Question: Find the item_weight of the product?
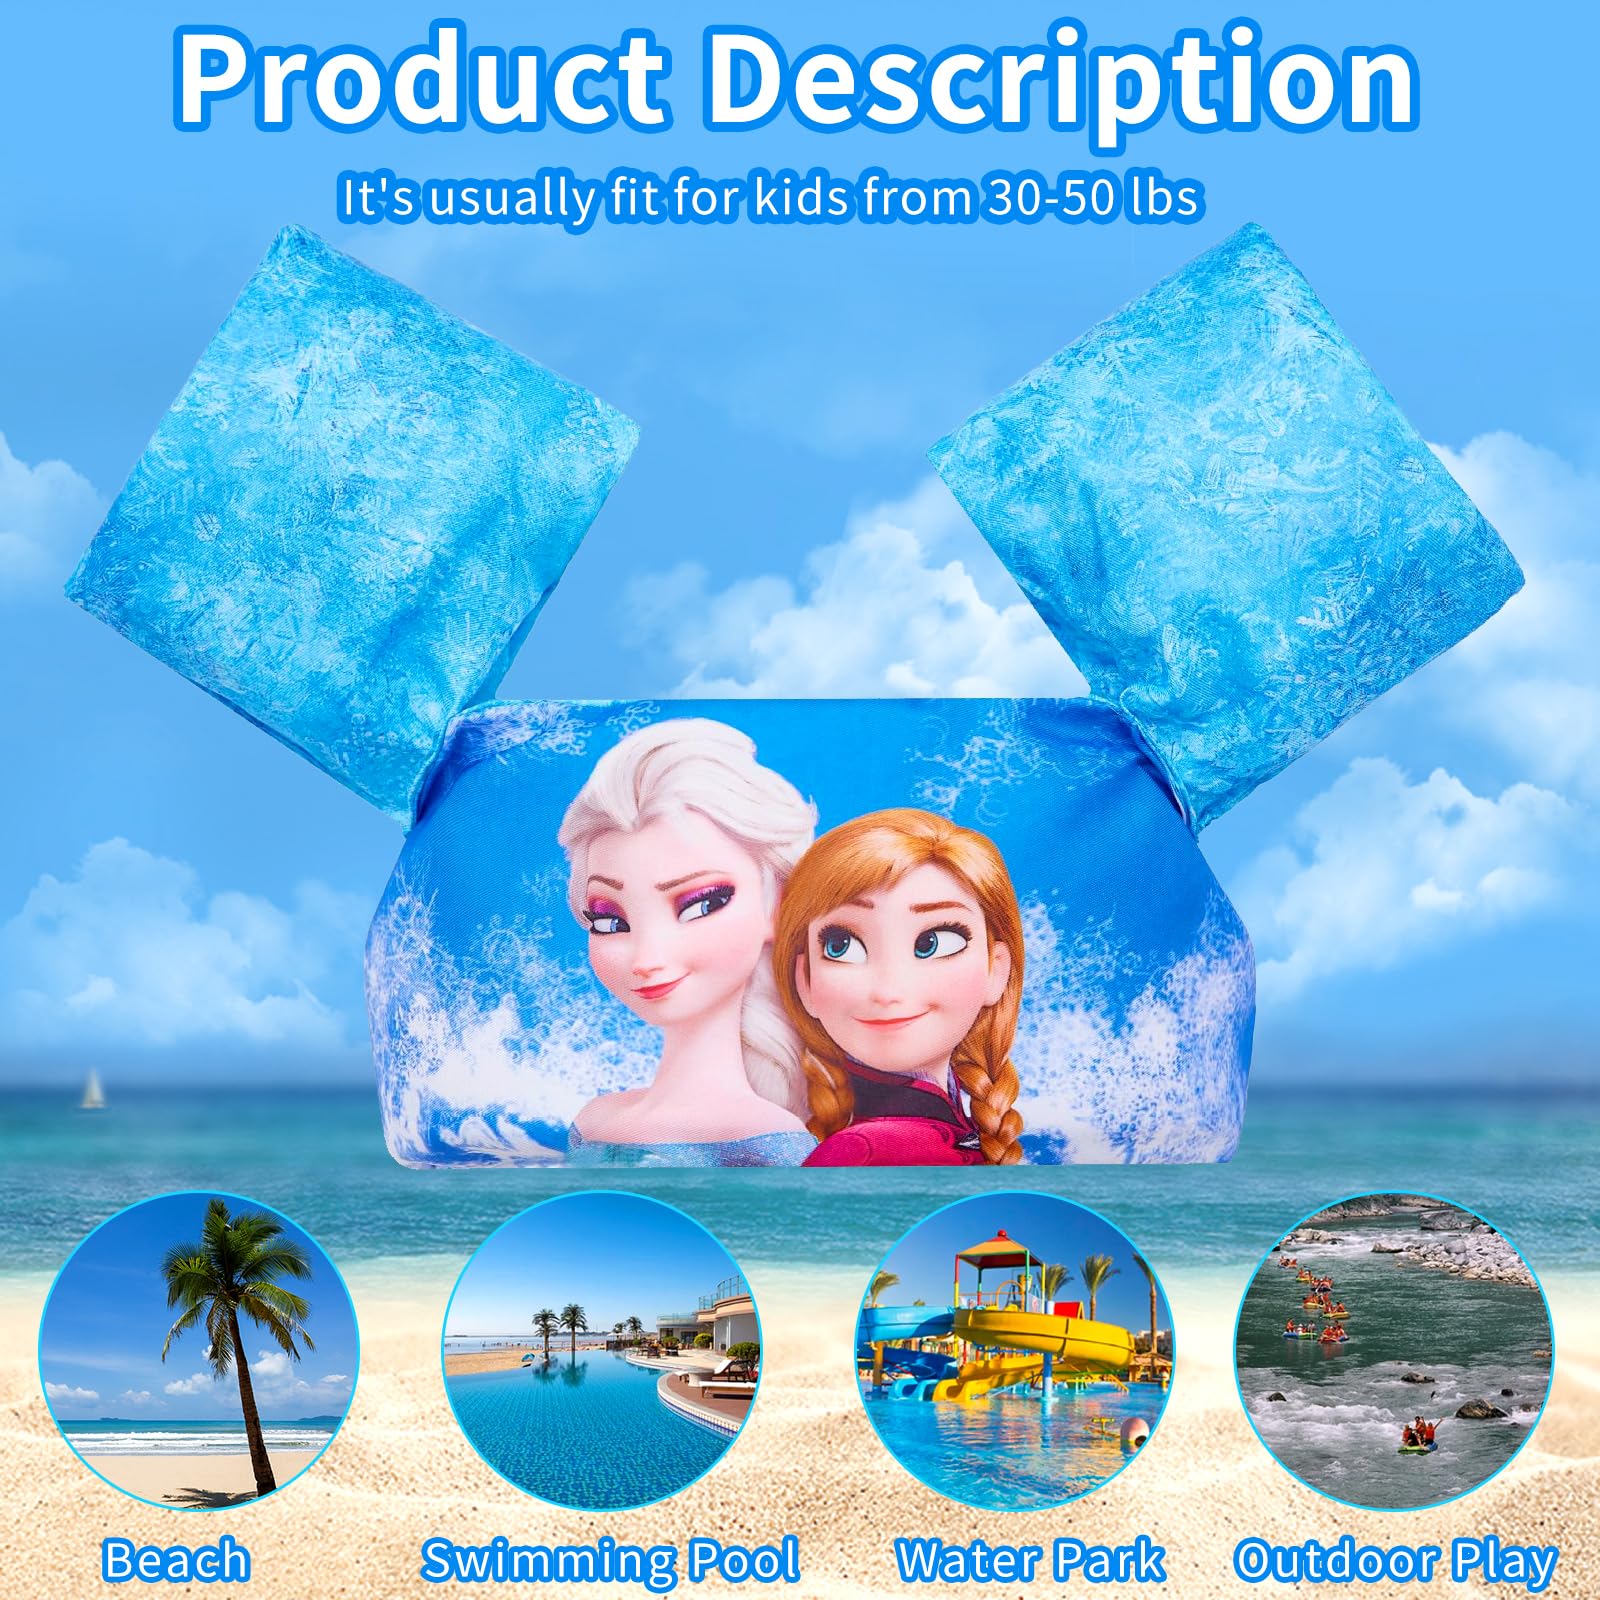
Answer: [30.0, 50.0] pound